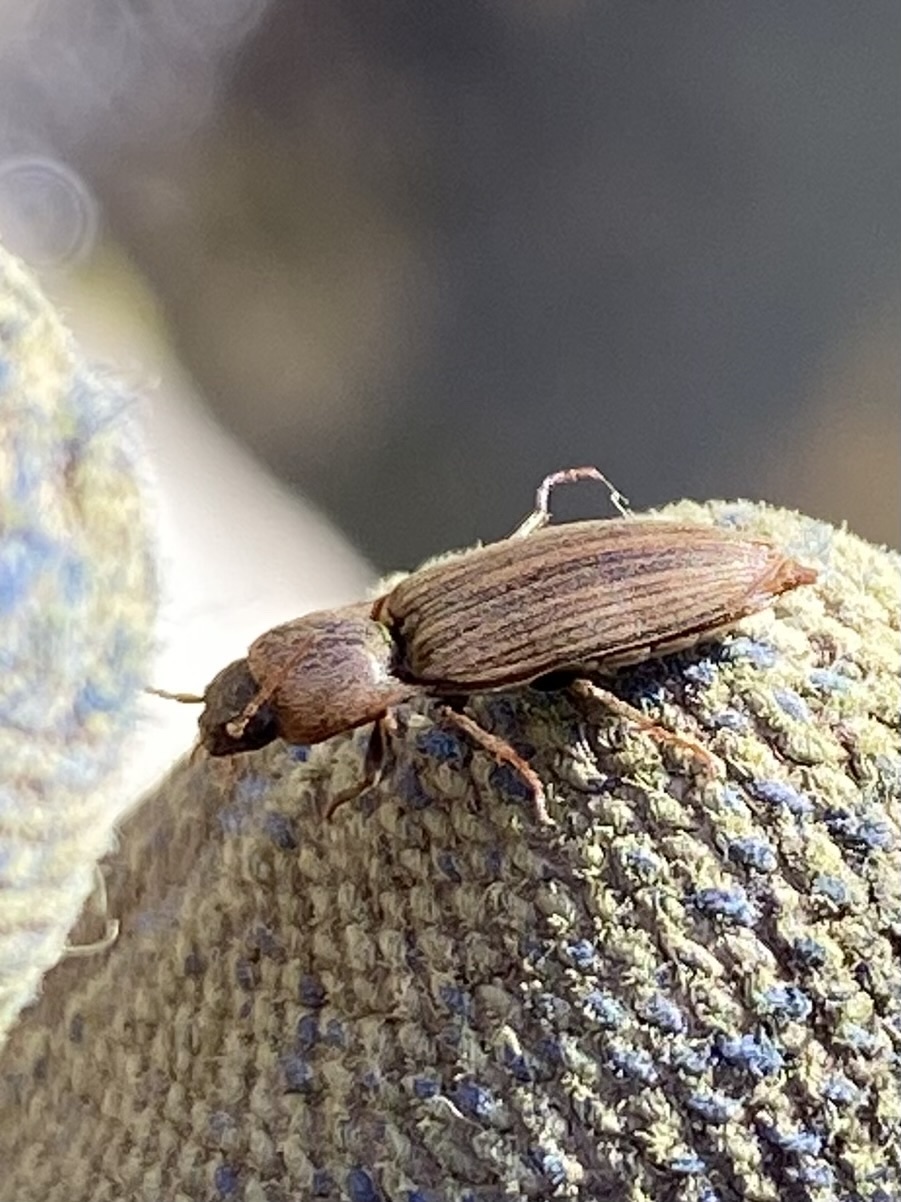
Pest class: clickbeetles_wireworms